Angela Martin

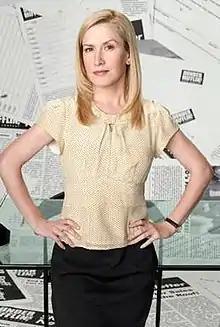
Angela Kinsey as Angela Martin

Angela Noelle Schrute (née Martin; formerly Lipton) is a fictional character in the U.S. version of the television sitcom "The Office," portrayed by actress Angela Kinsey. The character is based on Sheila from the original version of "The Office". She is introduced as the senior accountant, head of the Party Planning Committee, and safety officer at the Scranton branch of Dunder Mifflin. Her character serves as the stuck-up and more professional face of the branch. She begins a relationship with co-worker Dwight Schrute, whom she begins secretly dating in the second season, has a child with in the eighth, and marries in the ninth. This relationship continues during the fourth season while she is engaged to salesman Andy Bernard. She also has a short-lived marriage with Pennsylvania State Senator Robert Lipton, who is initially believed to be the father of her child, Phillip. Dwight often refers to her affectionately as "Monkey."